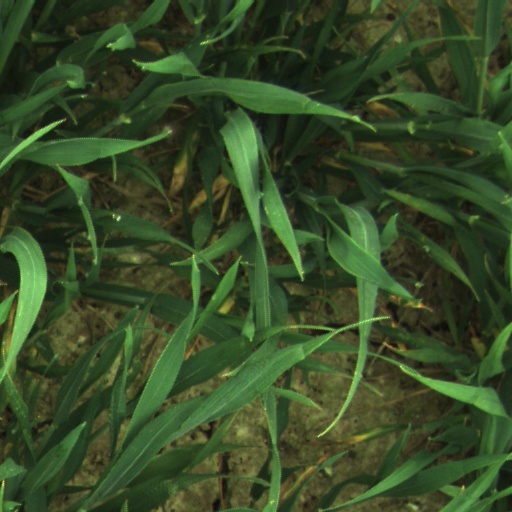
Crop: wheat